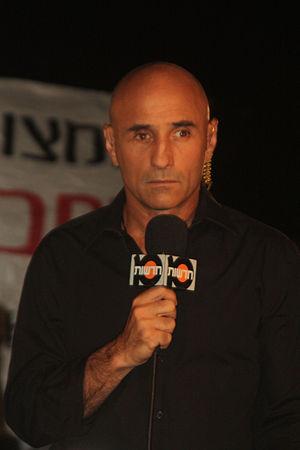
Cette liste présente les 120 membres de la 19ᵉ législature de la Knesset d'Israël au moment de leur élection le 22 janvier 2013 lors des Élections législatives israéliennes de 2013. Elle présente les élus par partis.
Yesh Atid est un parti politique israélien centriste et laïc créé en janvier 2012 par Yaïr Lapid.